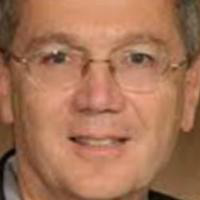
Age group: age 56-65